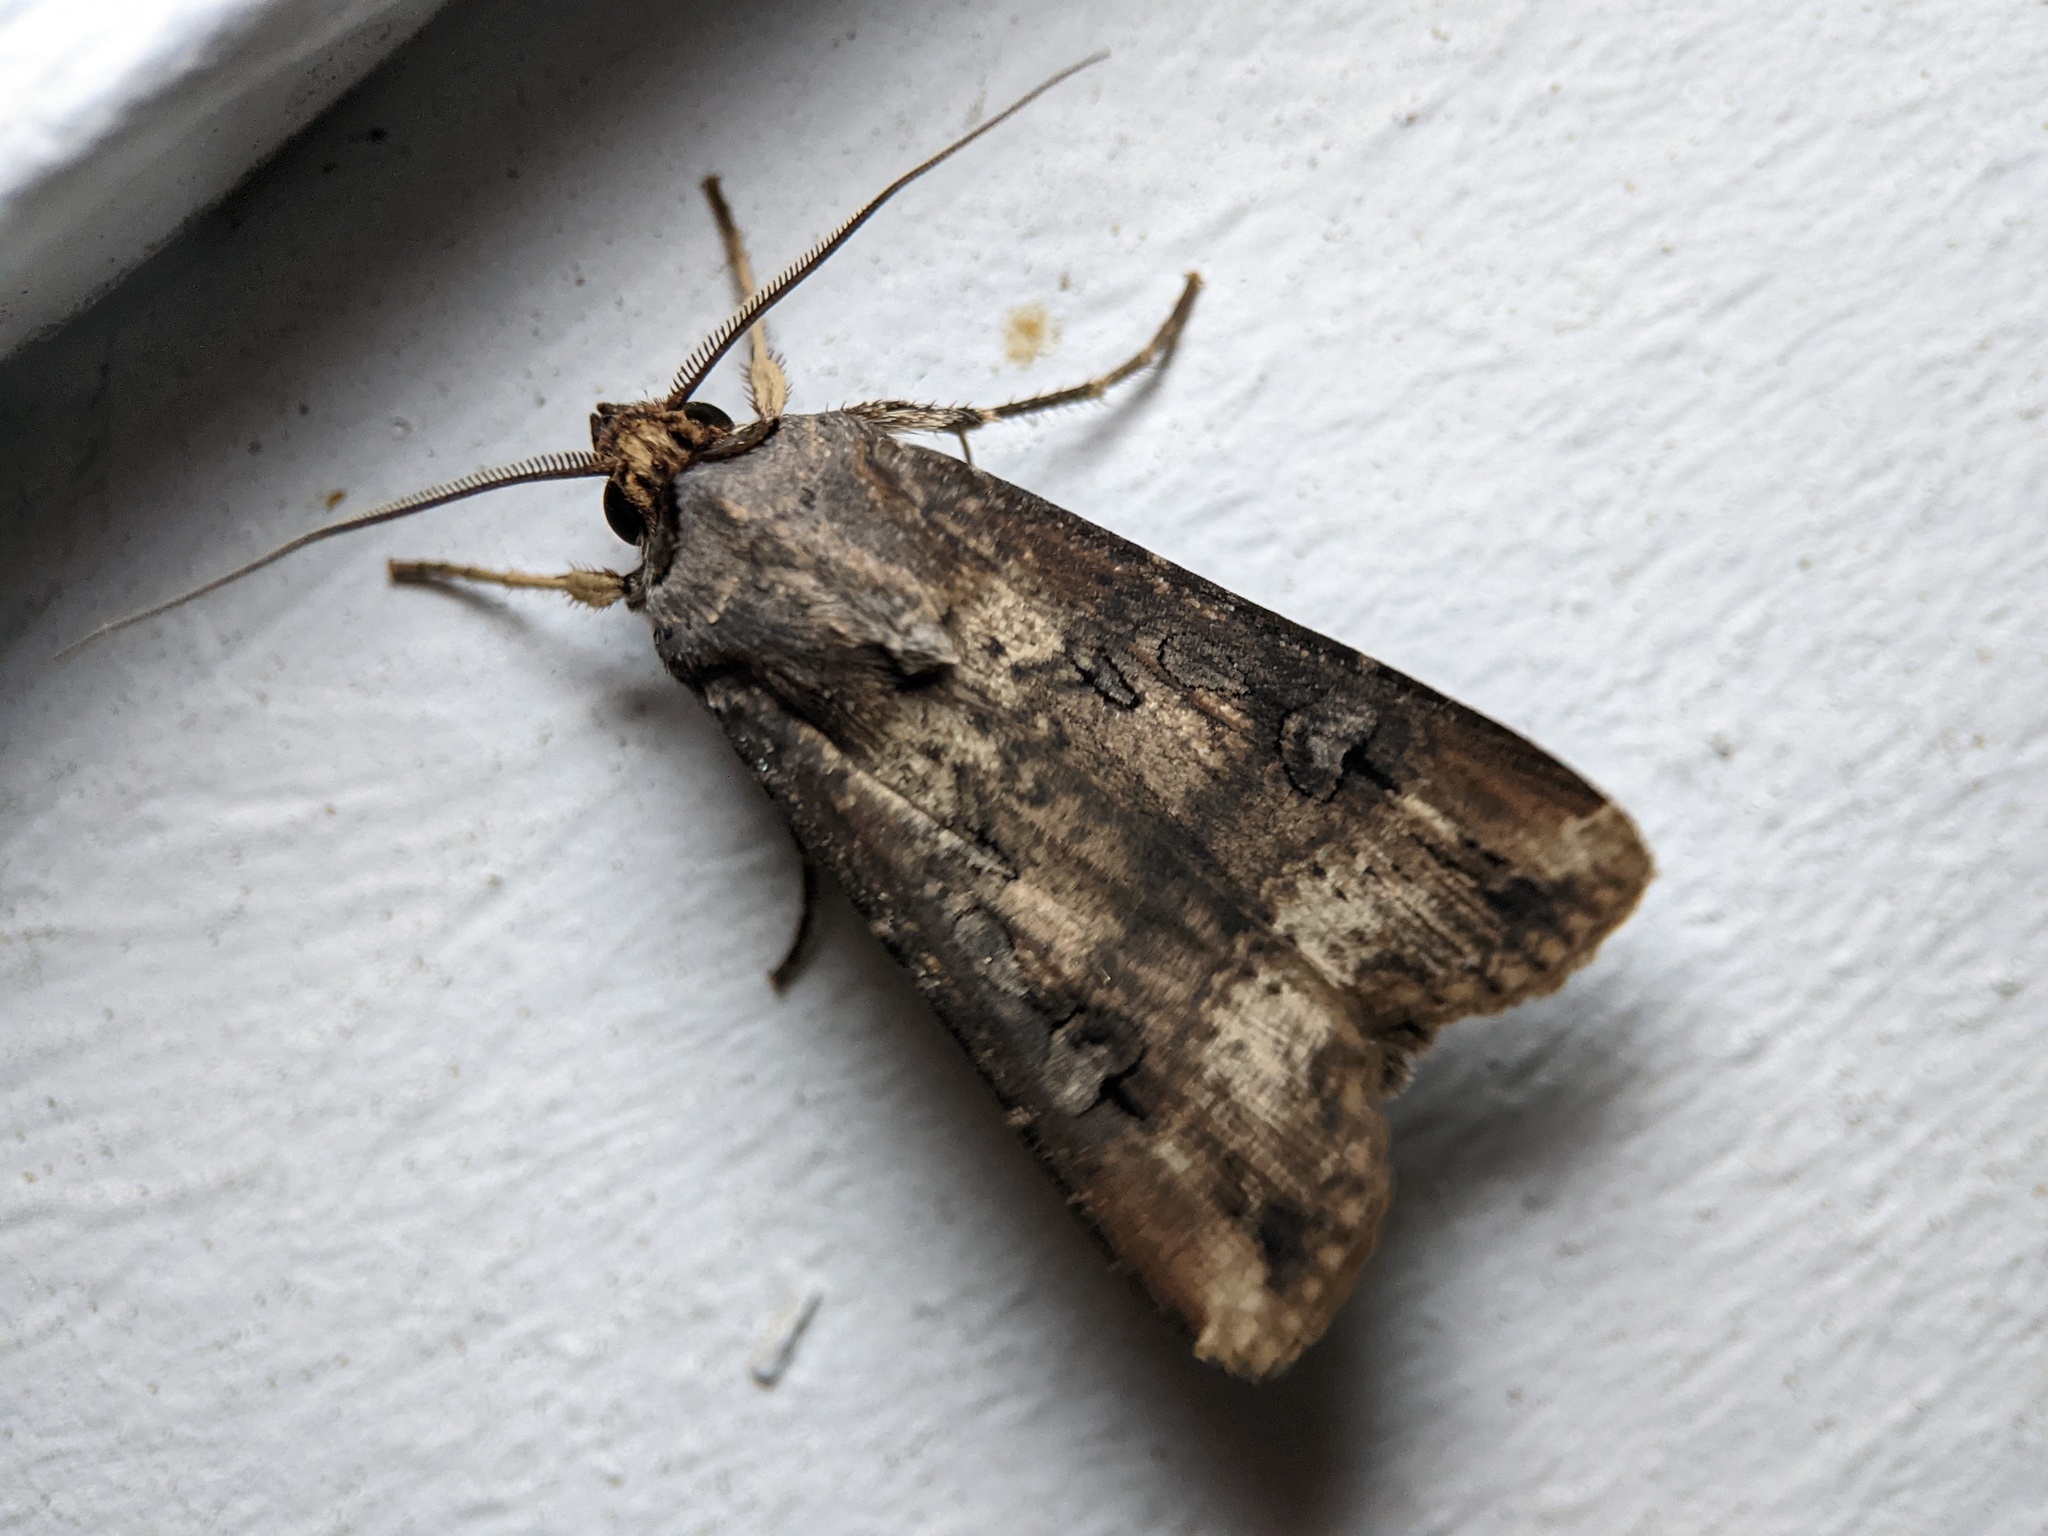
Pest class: cutworms